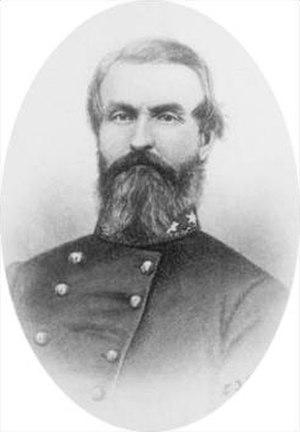
Paul Jones Semmes est un banquier, homme d'affaires, et un brigadier général confédéré lors de la guerre de Sécession, blessé mortellement à la bataille de Gettysburg.